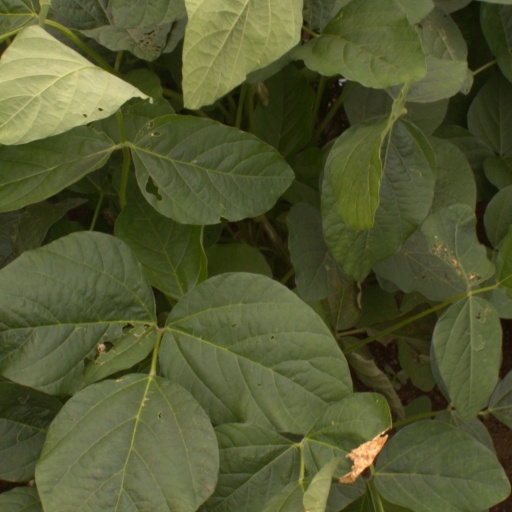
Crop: soybean